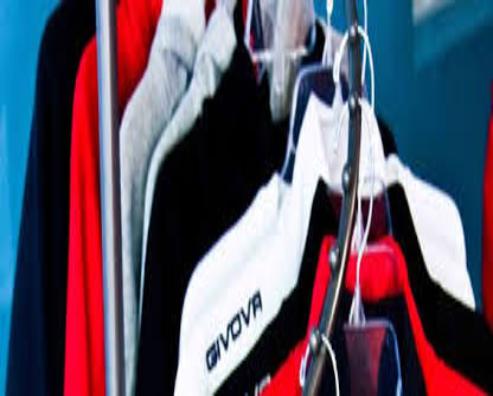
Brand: Givova
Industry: Clothes